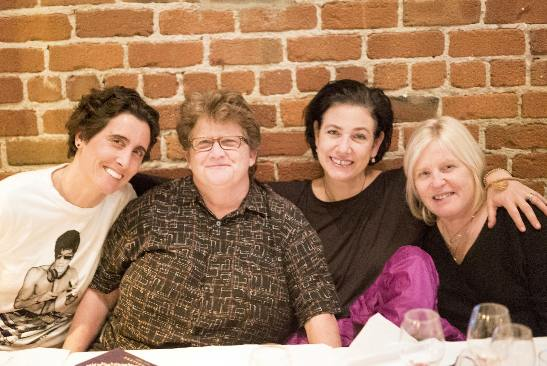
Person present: Yes